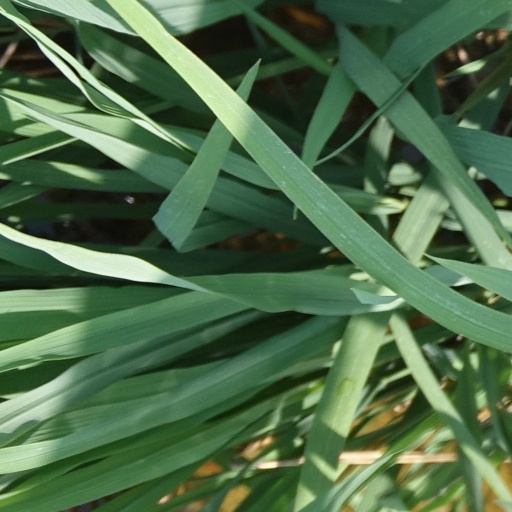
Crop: rice